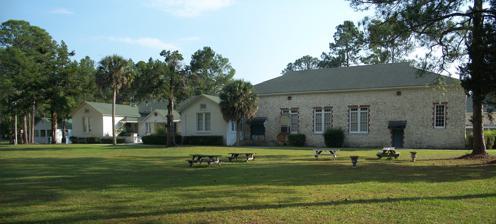
Building: Sopchoppy School
Country: United States of America
Year built: 1924
United States historic place Sopchoppy School U.S. National Register of Historic Places Show map of Florida Show map of the United States Location Sopchoppy, Florida Coordinates 30°3′28″N 84°29′42″W / 30.05778°N 84.49500°W / 30.05778; -84.49500 Built 1924 NRHP reference No. 01001088 Added to NRHP October 12, 2001 The Sopchoppy School (also known as Sopchoppy High School ) is a historic site in Sopchoppy, Florida , located at 164 Yellow Jacket Avenue. On October 12, 2001, it was added to the U.S. National Register of Historic Places . Gallery Old Sopchoppy High School Marker, Sopchoppy, Fl. The text on the marker reads as: " Constructed in 1924 and accredited in 1928, this was the first high school built in Wakulla County. The original stucco section, an "H"shaped design with one central area and three classrooms on each side, was made possible when Sopchoppy citizens voted in 1921 for a bond issue to cover construction costs. In the 1930s, the New Deal's Works Progress Administration (WPA) used local labor to construct the first limestone addition, containing two wings of seven classrooms and the present auditorium. The limestone portions are characteristic of Spanish mission construction and exemplify1930s master craftsmanship. In 1938-39, the second limestone addition was built, running in a north-south direction and featuring three classrooms with an adjoining hallway. Across the street, the "Spanish mission"-style gymnasium, also built during this time, has been restored for use during private, cultural and civic events. The school was integrated in 1966-67 and is listed on the National Register of Historic Places. The building is architecturally significant due to its style and the master craftsmanship used in cutting its 18- to 20-inch thick walls of native limestone, which was mined approximately 12 miles north of Sopchoppy." National Register of Historic Places NRIS #01001088 Sponsors: WAKULLA COUNTY SCHOOL BOARD AND THE FLORIDA DEPARTMENT OF STATE Latitude, Longitude 30.05835278, -84.49332500 Source:Old Sopchoppy High School Marker, Sopchoppy, FL George Lansing Taylor Jr., University of North Florida Creation Date 11-27-2009 References